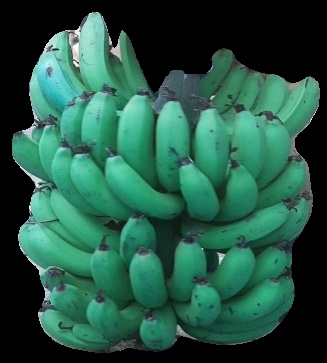
Variety: pachbale
Grade: grade3